David Johnston (governor general)

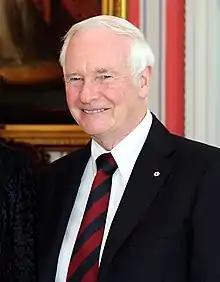
Johnston in 2011

David Lloyd Johnston (born June 28, 1941) is a Canadian academic, author, and statesman who served as the 28th governor general of Canada from 2010 to 2017. Johnston was the special rapporteur appointed to investigate reports of foreign interference in recent Canadian federal elections until his resignation on June 9, 2023.